María (1922 film)

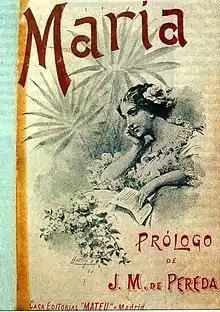
Front cover of an edition of the novel "María" with a prologue by José María de Pereda (1899).

The film is an adaptation of the novel of the same name by Jorge Isaacs, which tells the story of the love affair between Efraín and María. As only a 25-second fragment of the film remains, the adaptation cannot be sufficiently analyzed, but it is very likely that it is not very different from the literary work. Indeed, the fact that the novel is a bestseller, and therefore familiar to the public, is supposed to guarantee the film a certain success on its release.